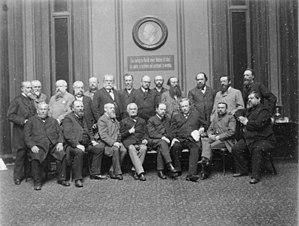
Le Reichstag [ʁajʃstaɡ] était l’assemblée parlementaire représentant le peuple allemand dans son ensemble sous l’Empire allemand, de 1871 à 1918 ; il a été créé en 1867 pour la Confédération de l’Allemagne du Nord et maintenu lors de la transformation constitutionnelle de 1871. Il est un des symboles de l'unité allemande avec le Kaiser, il en est également le principal organe démocratique. Communément avec la chambre haute, le Bundesrat, il exerce le pouvoir législatif et vote le budget de l'Empire. Il dispose certes d'un certain pouvoir de contrôle sur l'exécutif et peut attirer l'attention de l'opinion publique sur certains points, il n'en reste pas moins qu'il reste largement tributaire des choix du gouvernement et du chancelier impérial en particulier. Ainsi ce dernier n'est pas nommé par le parlement et n'a pas besoin de sa confiance. À l'inverse, il dispose d'un pouvoir de dissolution face au Reichstag. Toutes ses séances sont publiques.
L'Union radicale, abrégé en FVg, est un parti politique libéral allemand, né de la scission du Parti radical allemand en 1893. Il disparaît en 1910 quand il se fond dans le Parti populaire progressiste. Beaucoup de ses membres ont fait partie auparavant de la Union libérale, parti politique créé en 1879 d'une dissidence du Parti national-libéral.